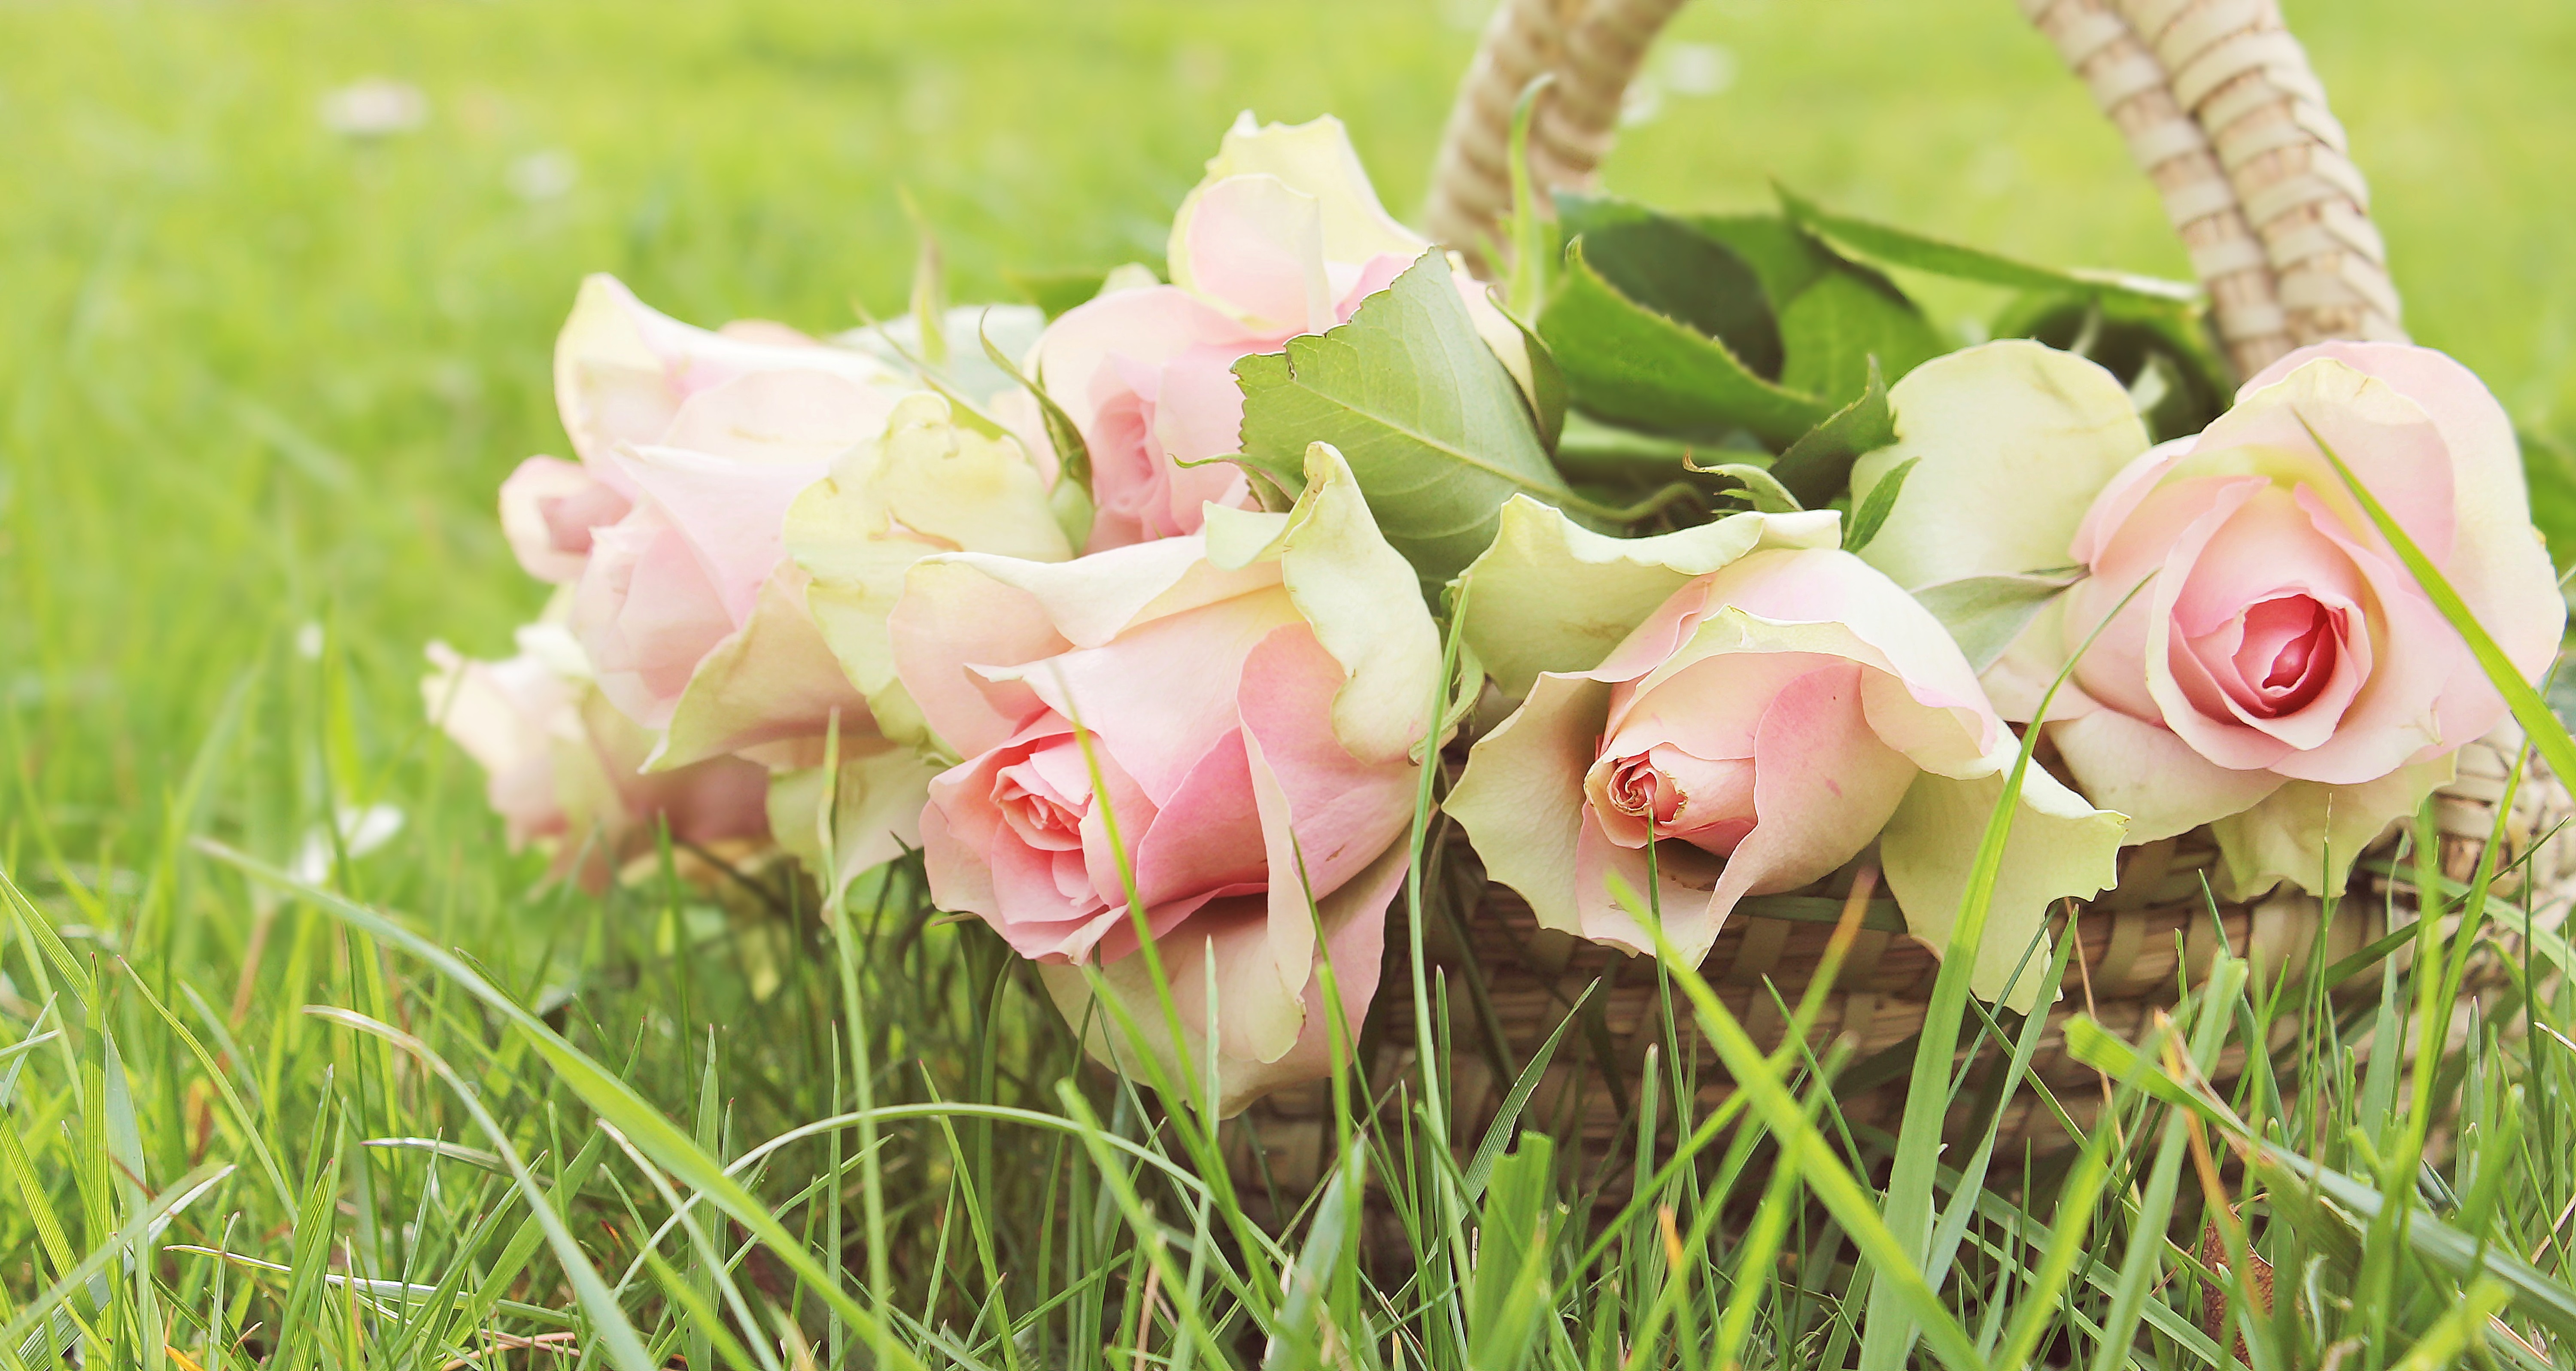
blossom, plant, meadow, sweet, flower, petal, summer, love, spring, romance, romantic, botany, basket, pink, flora, map, thank you, flowers, floral greeting, roses, postcard, beauty, beautiful, rush, emotions, tender, greeting card, floristry, birthday card, fragrance, blossomed, valentine's day, rose flower, pink roses, flowering plant, mother's day, flower bouquet, spring greetings, flower greeting card, floral design, land plant, flower arranging, noble roses, pink precious roden, roses in a basket